Trinity University College

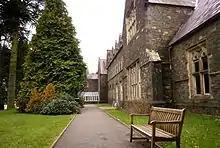
Picture of Old Building Carmarthen

Another feature of the old building of Carmarthen is the Archbishop Childs' hall. Named after Derrick Greenslade Childs, who was Archbishop of Wales, Bishop of Monmouth and director of the Church in Wales. Childs was principal of Trinity from 1965 and died in 1987 shortly after his retirement. The hall is of a classical shape and is hung with framed paintings of Childs. The hall is today used as a venue for conferences, lectures and performances (it contains a grand piano). On the outside of the building, there is a carved crest of the Bishops of Wales. Childs is also commemorated by an upper room in the old building named Archbishop Childs Room.